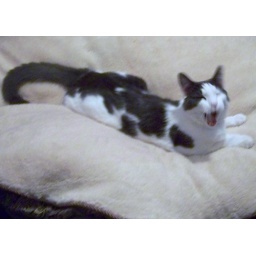
Aremid yawns in the dog bed